Cracow, Queensland

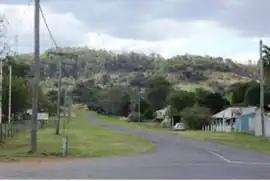
Third Avenue, Cracow, 2022

Cracow is a rural town and locality in the Shire of Banana, Queensland, Australia. Historically, Cracow is a gold mining town, with some recent mines opening. In the , the locality of Cracow had a population of 114 people.